Llwynywermod

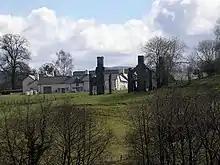
Llwynywermod was purchased by the Duchy of Cornwall for use by Charles III while he was the Prince of Wales.

Llwynywermod, also known as Llwynywormwood, is an estate owned by the Duchy of Cornwall, just outside the Brecon Beacons National Park in Carmarthenshire, Wales. The estate is near the village of Myddfai, Llandovery, Carmarthenshire.